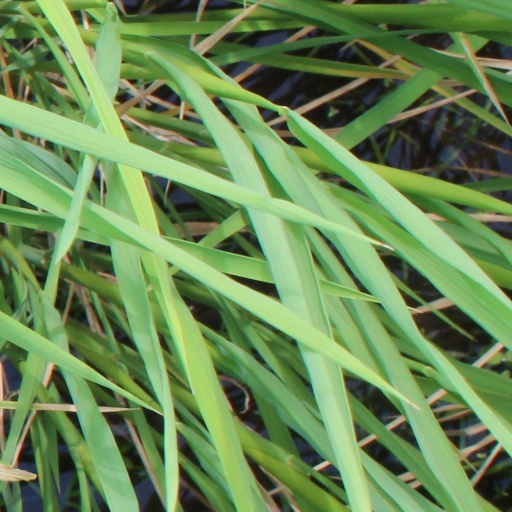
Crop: rice